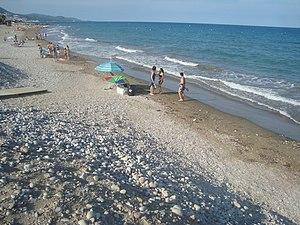
La plage de Manyetes, aussi appelée plage Tropicana, est une plage de sable située sur le territoire de la commune d'Alcalà de Xivert.